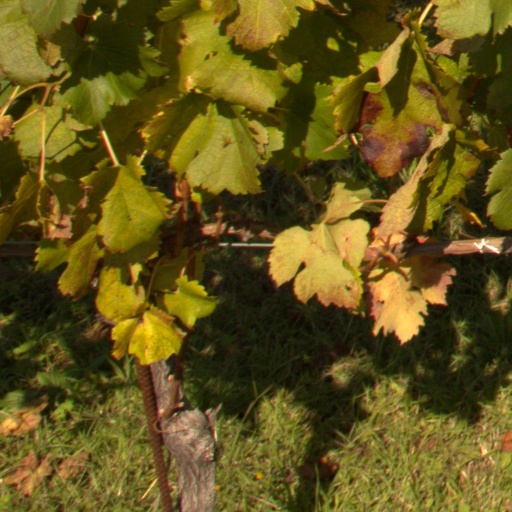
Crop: grape